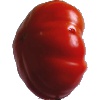
Label: Tomato 3